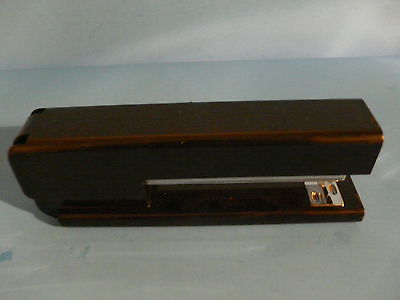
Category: stapler